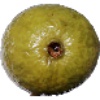
Label: guava